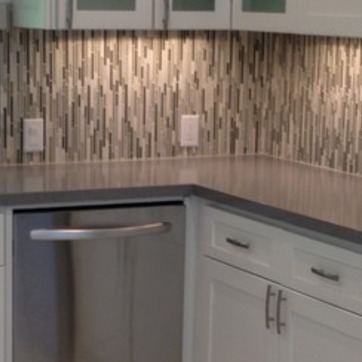
Material: polishedstone